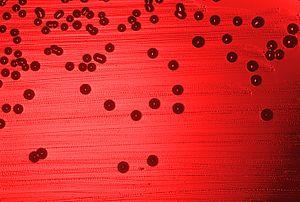
Haemophilus est un petit genre de bactéries, à gram négatif, de la famille des Pasteurellaceae. Les 16 espèces de ce genre sont des bacilles immobiles, qui agissent en tant que parasites des muqueuses des humains et des animaux et peuvent provoquer des maladies. Le nom du groupe vient de son affinité particulière pour les milieux au sang ou à l'hémoglobine.